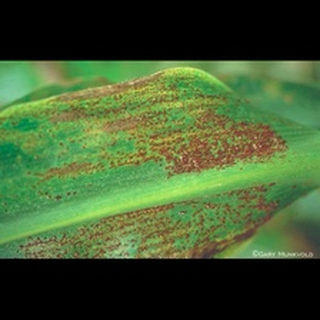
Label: corn_common_rust